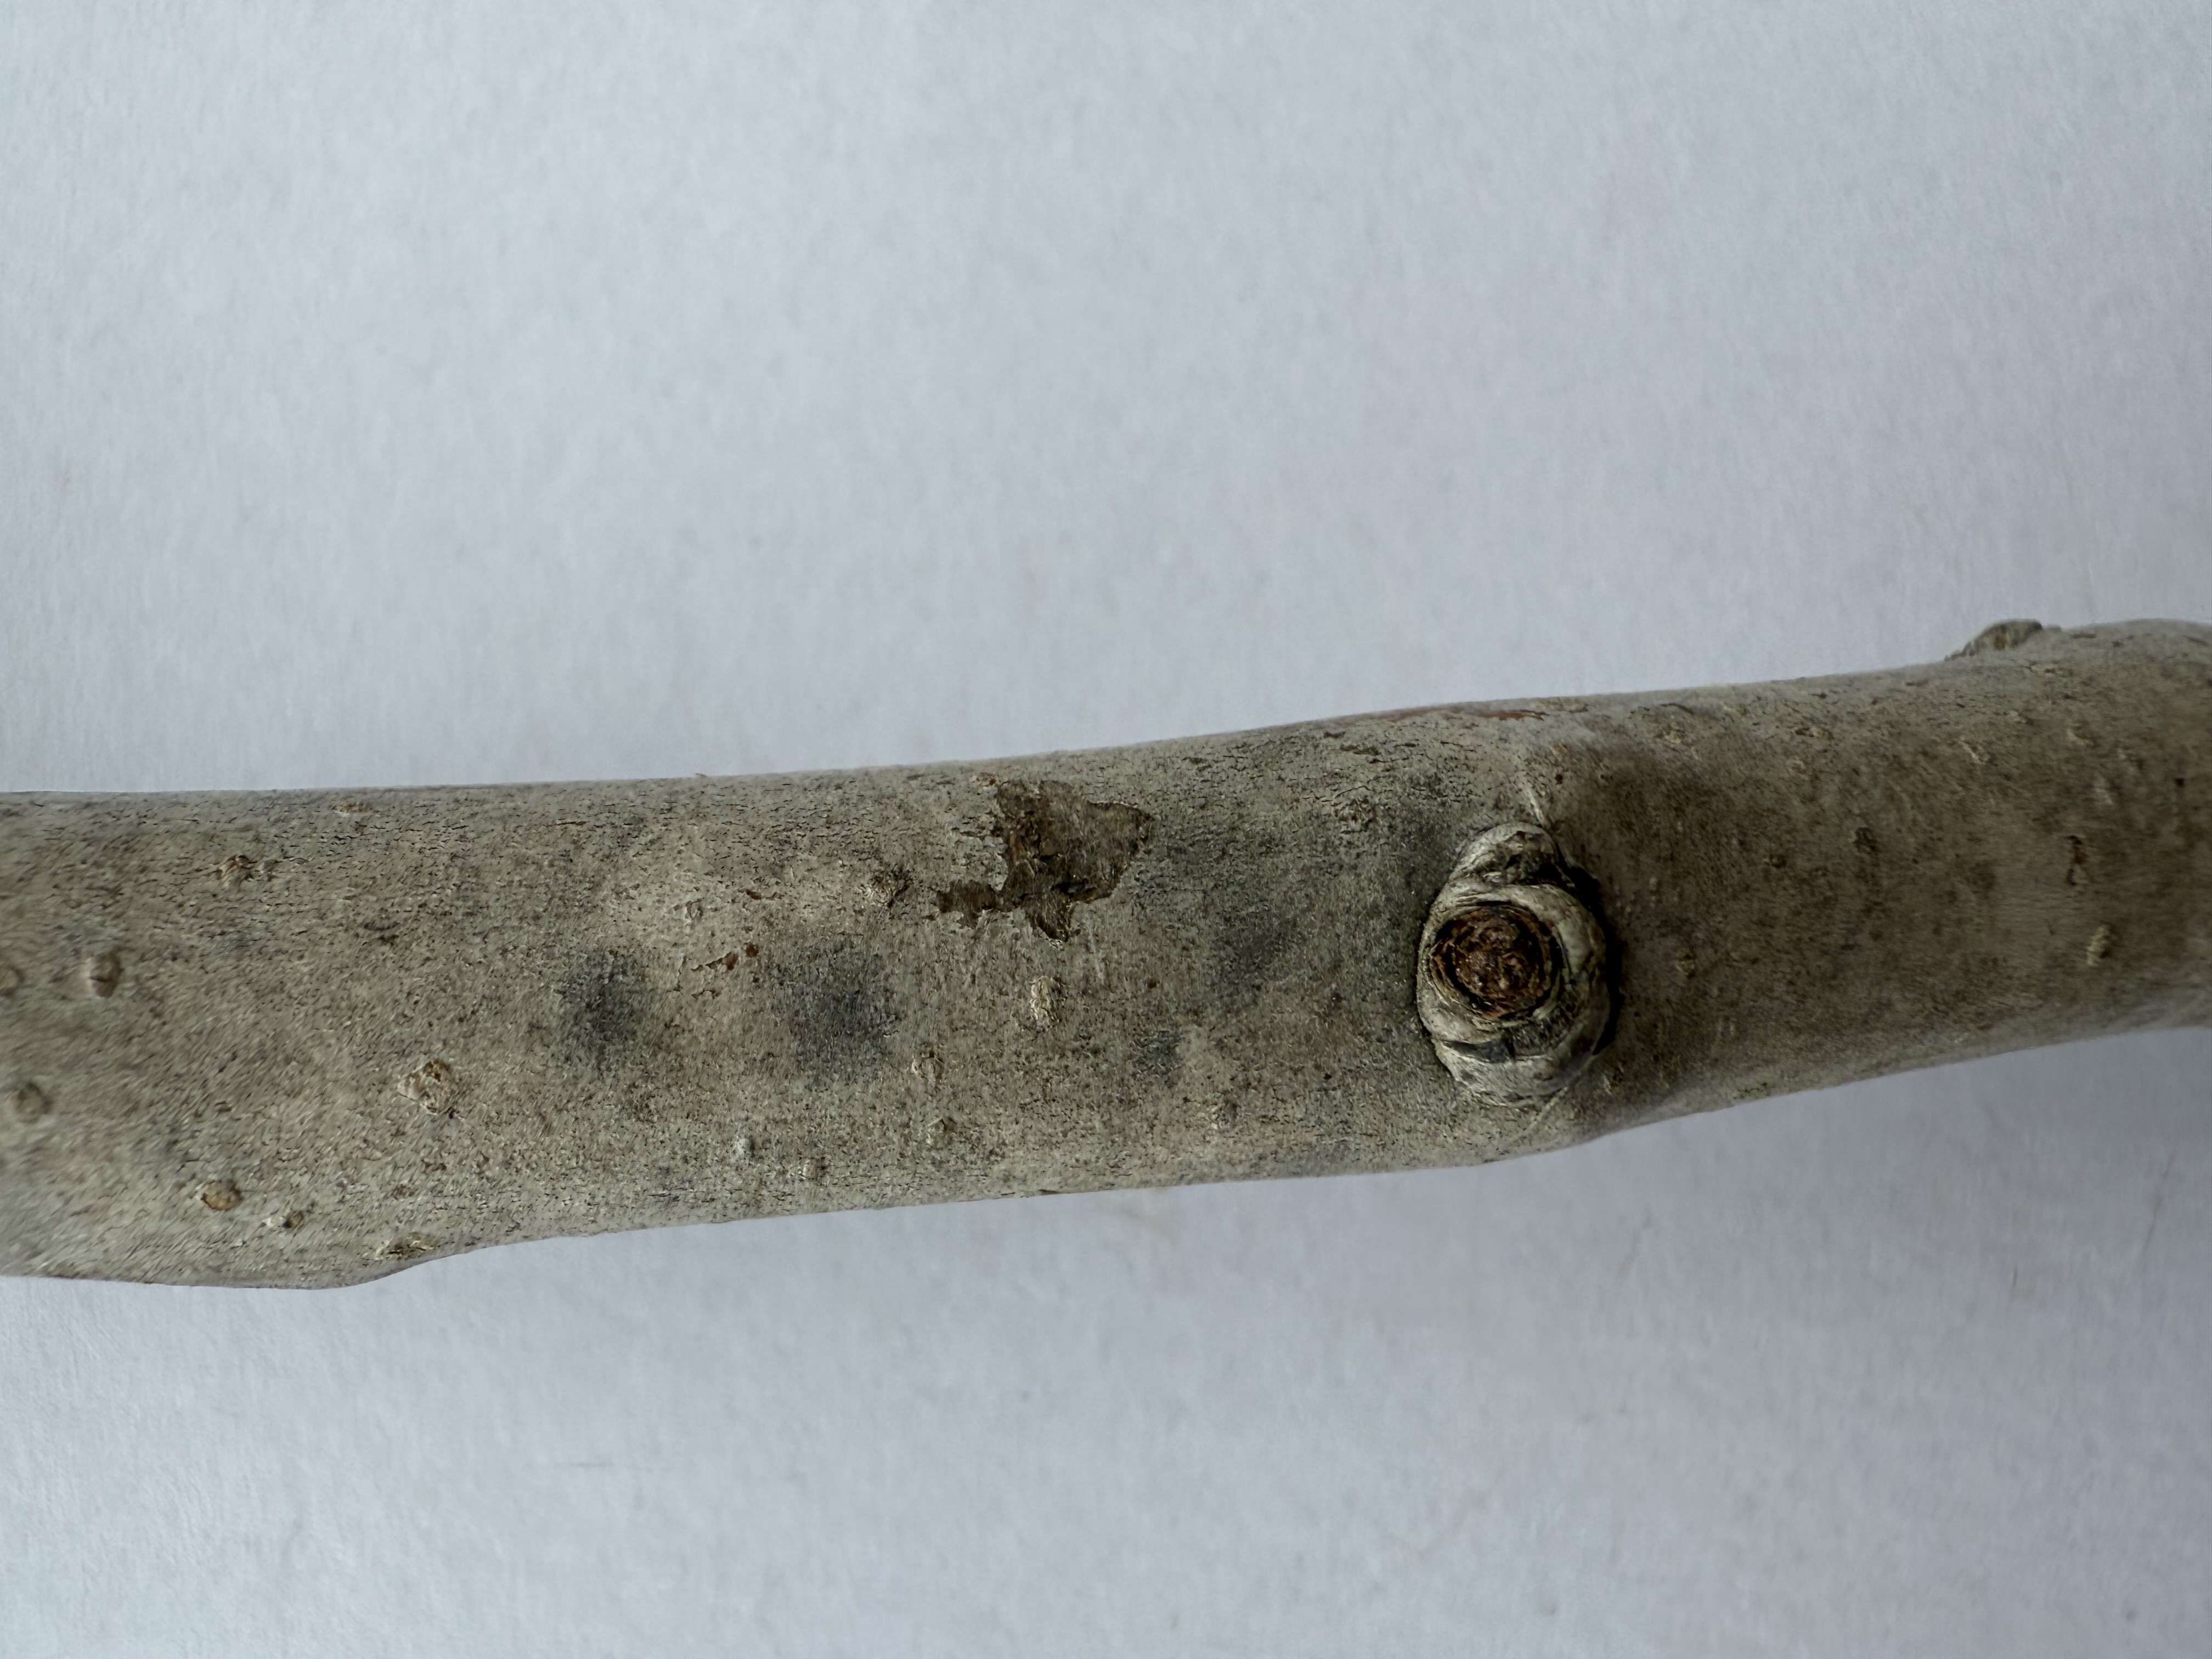
Variety: Deveci Pear